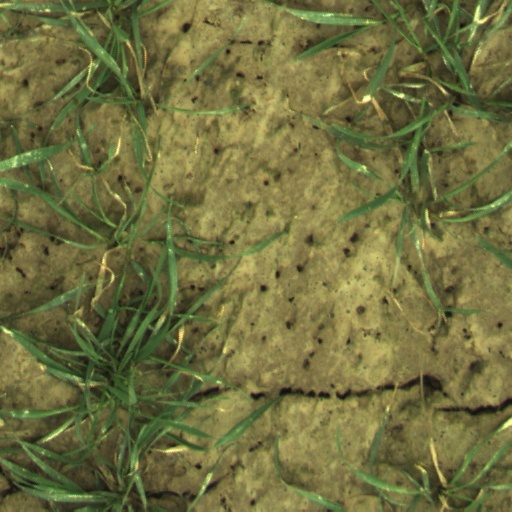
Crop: wheat